Chris Birchall

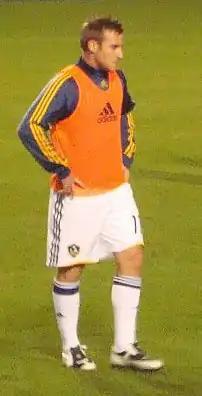
Birchall training for the Galaxy (October 2011).

Christopher Birchall CM (born 5 May 1984) is a former professional footballer who played as a midfielder. He scored 21 goals in 322 league and cup appearances in a 16-year professional career and scored four goals in 44 international matches for Trinidad and Tobago.